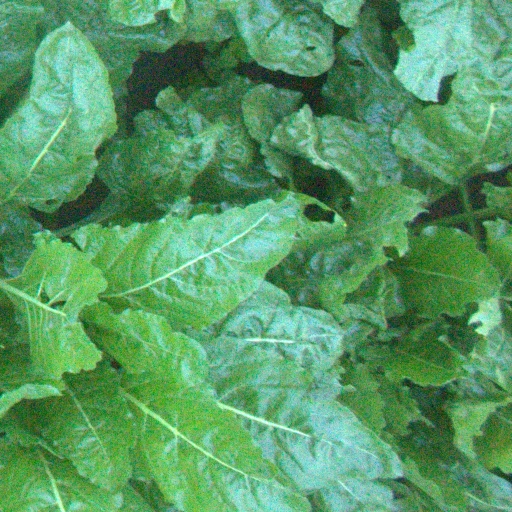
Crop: sugar beet